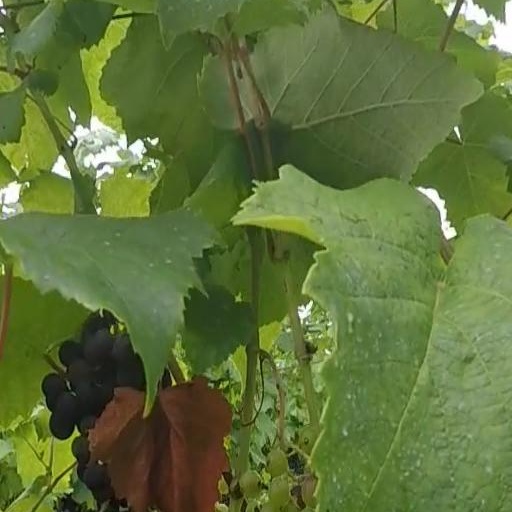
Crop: grape